Shri Govindram Seksaria Institute of Technology and Science

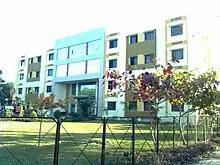
ATC block

The institute offers 10 undergraduate, 25 postgraduate courses with an annual intake of 720 and 459 students respectively.